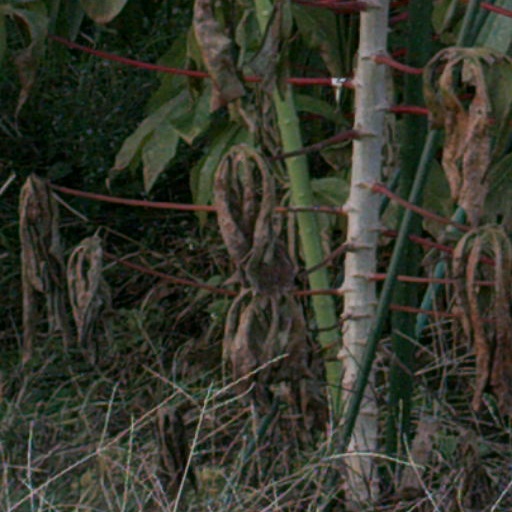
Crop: cassava